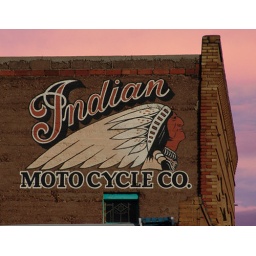
Indian motorcycle signage on a building on Erie street in Bisbee, Arizona.